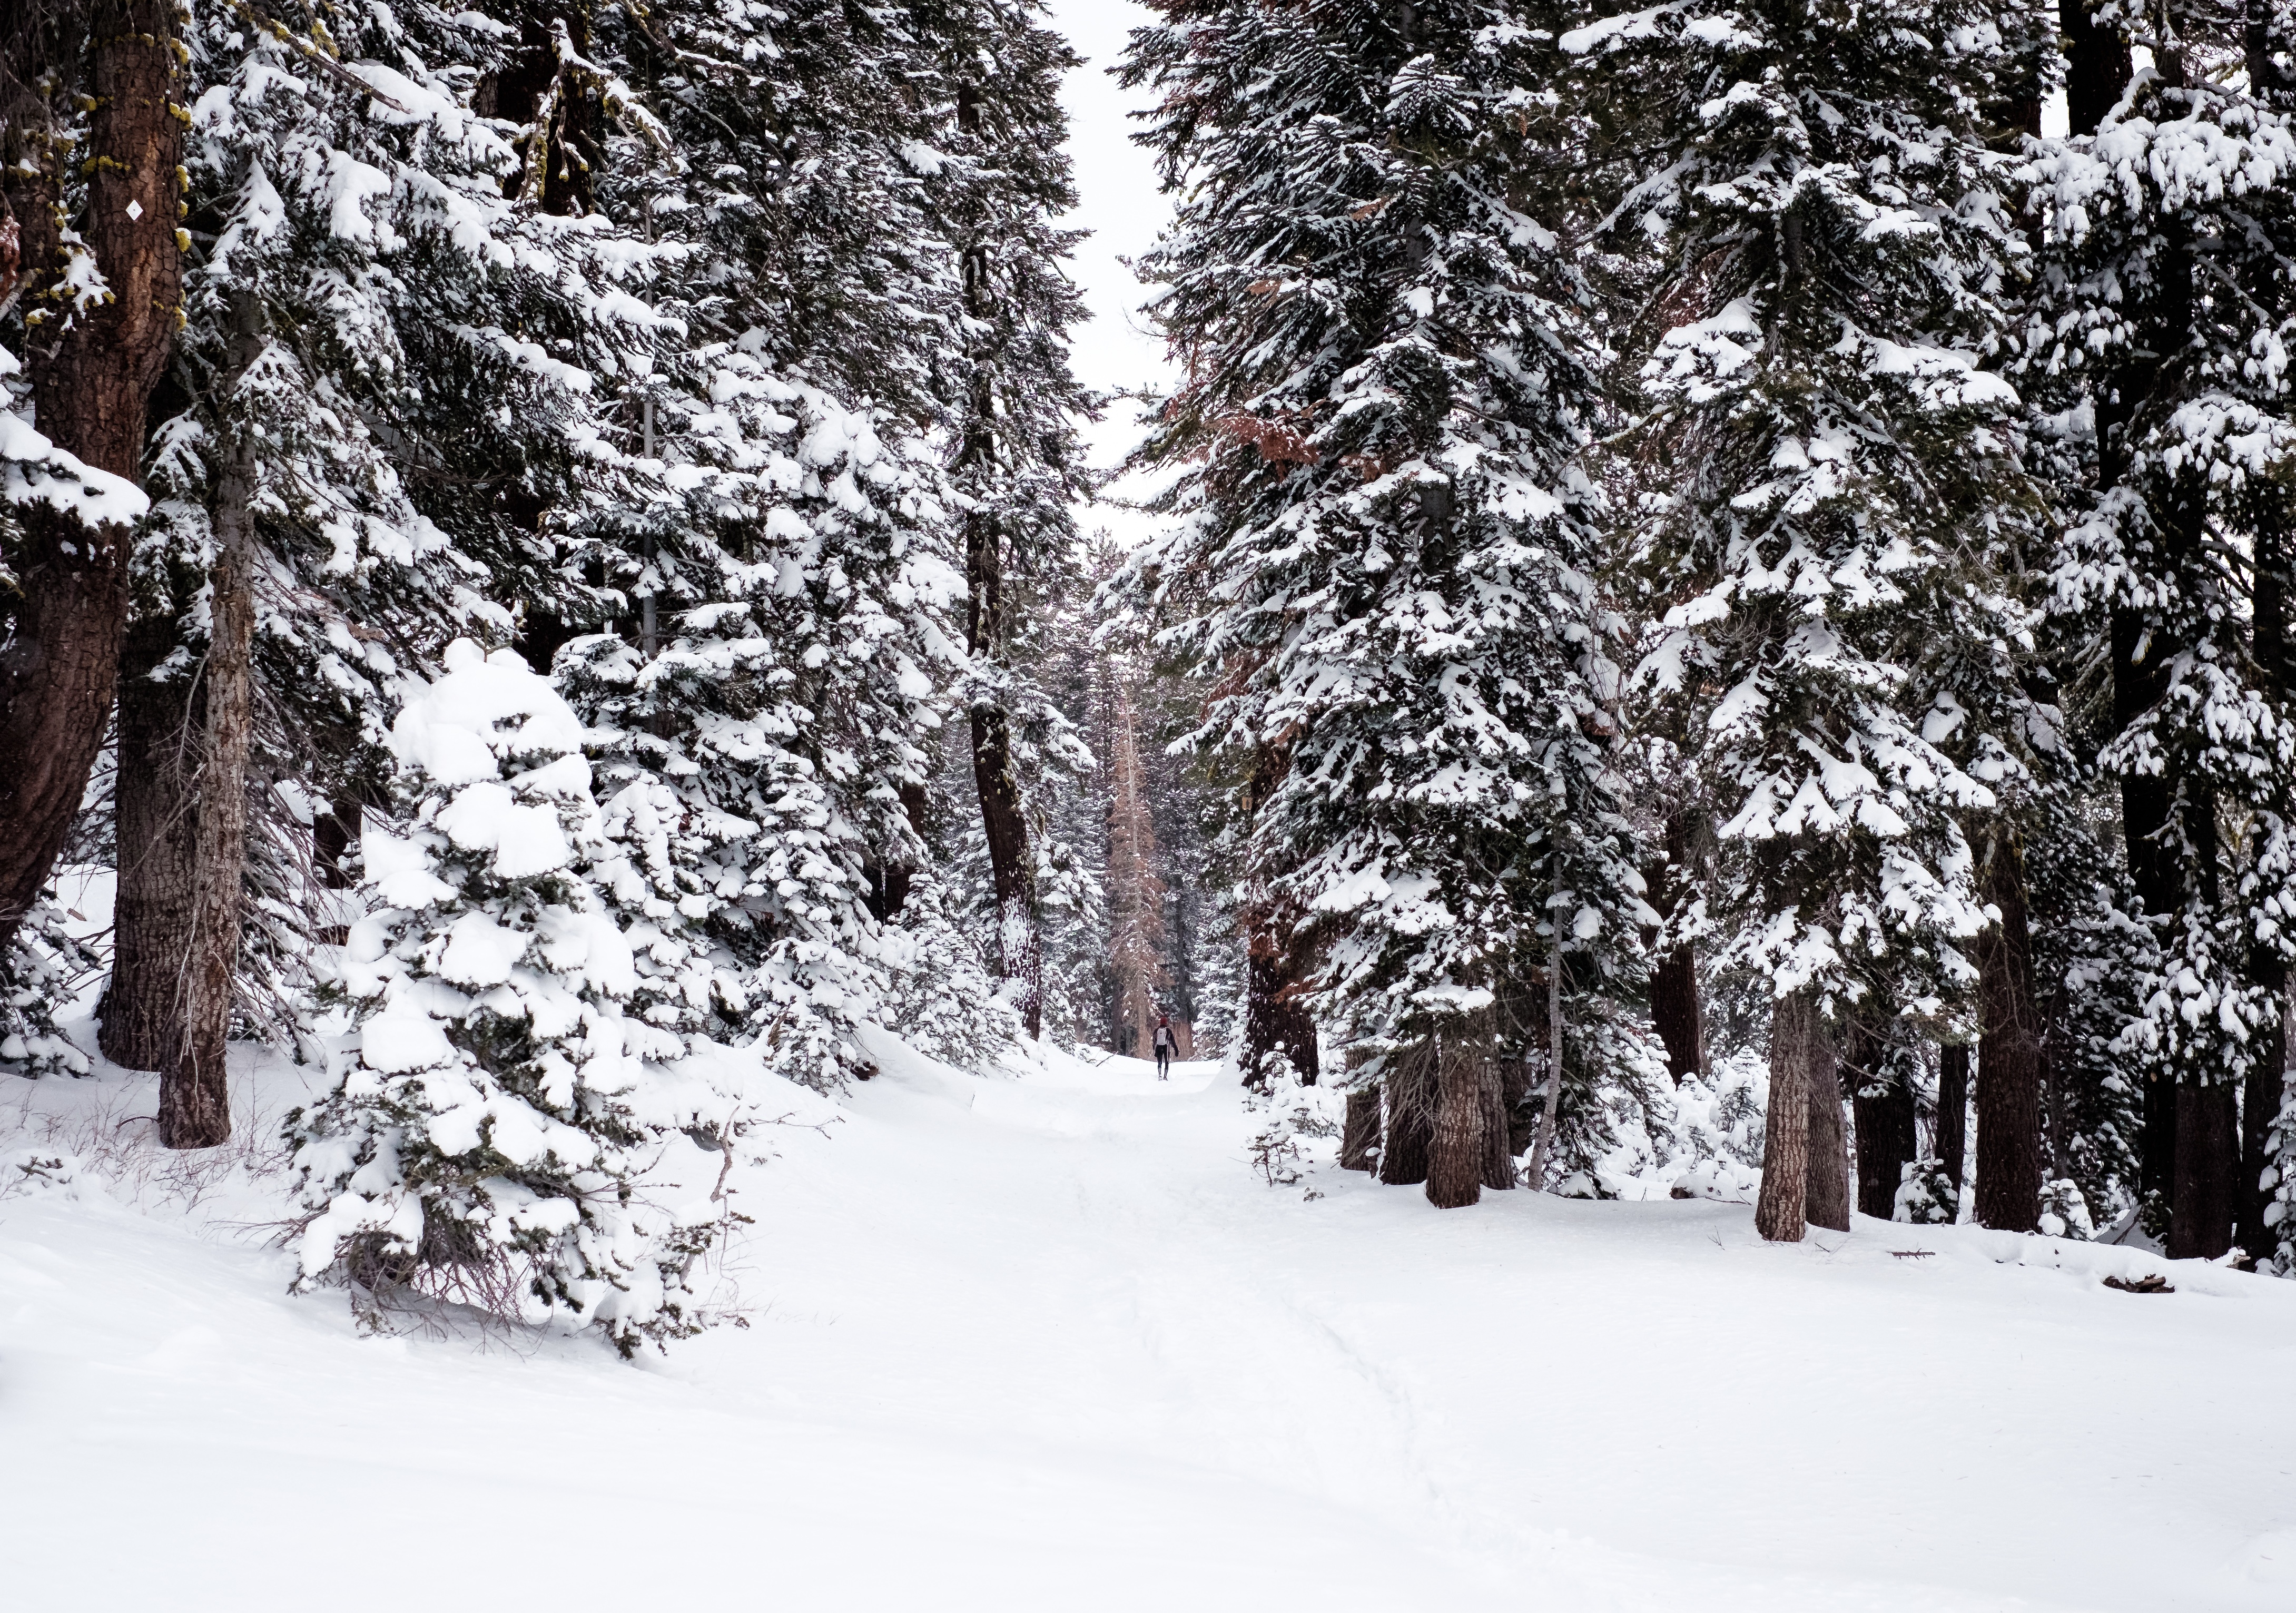
tree, forest, branch, snow, winter, white, weather, snowshoe, season, snowfall, footwear, woody plant, geological phenomenon